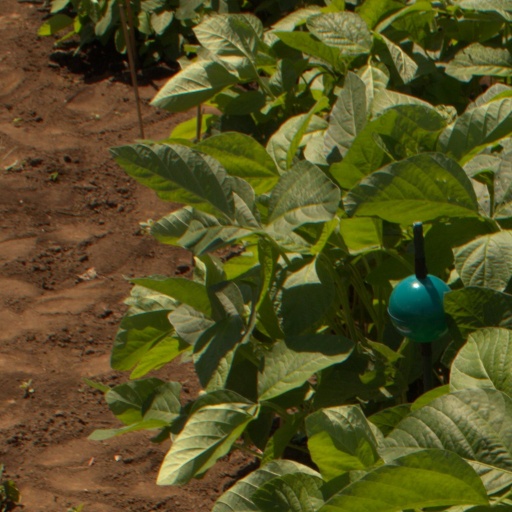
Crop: soybean